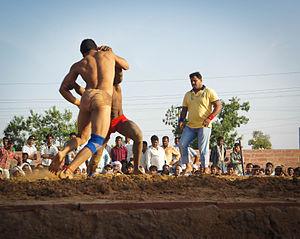
Kushti, compétition à Bharatpur en mars 2013
Le kushti, également appelé pehlwani ou pahlavani, est une forme de lutte traditionnelle indienne où l'on s'enduit le corps de terre.